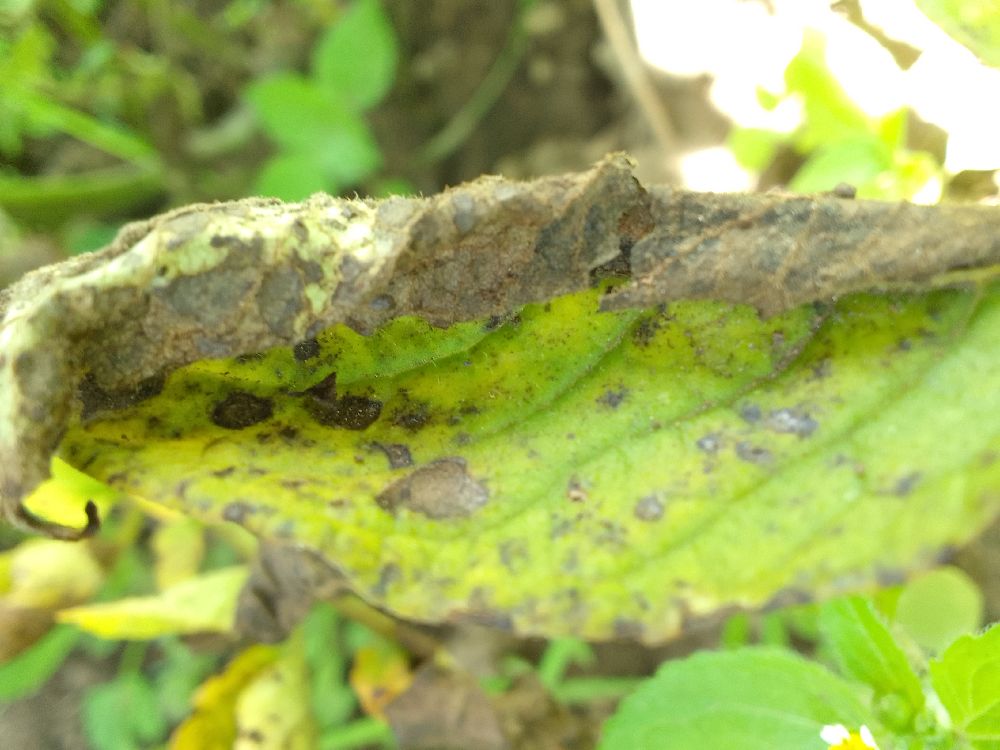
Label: Early blight